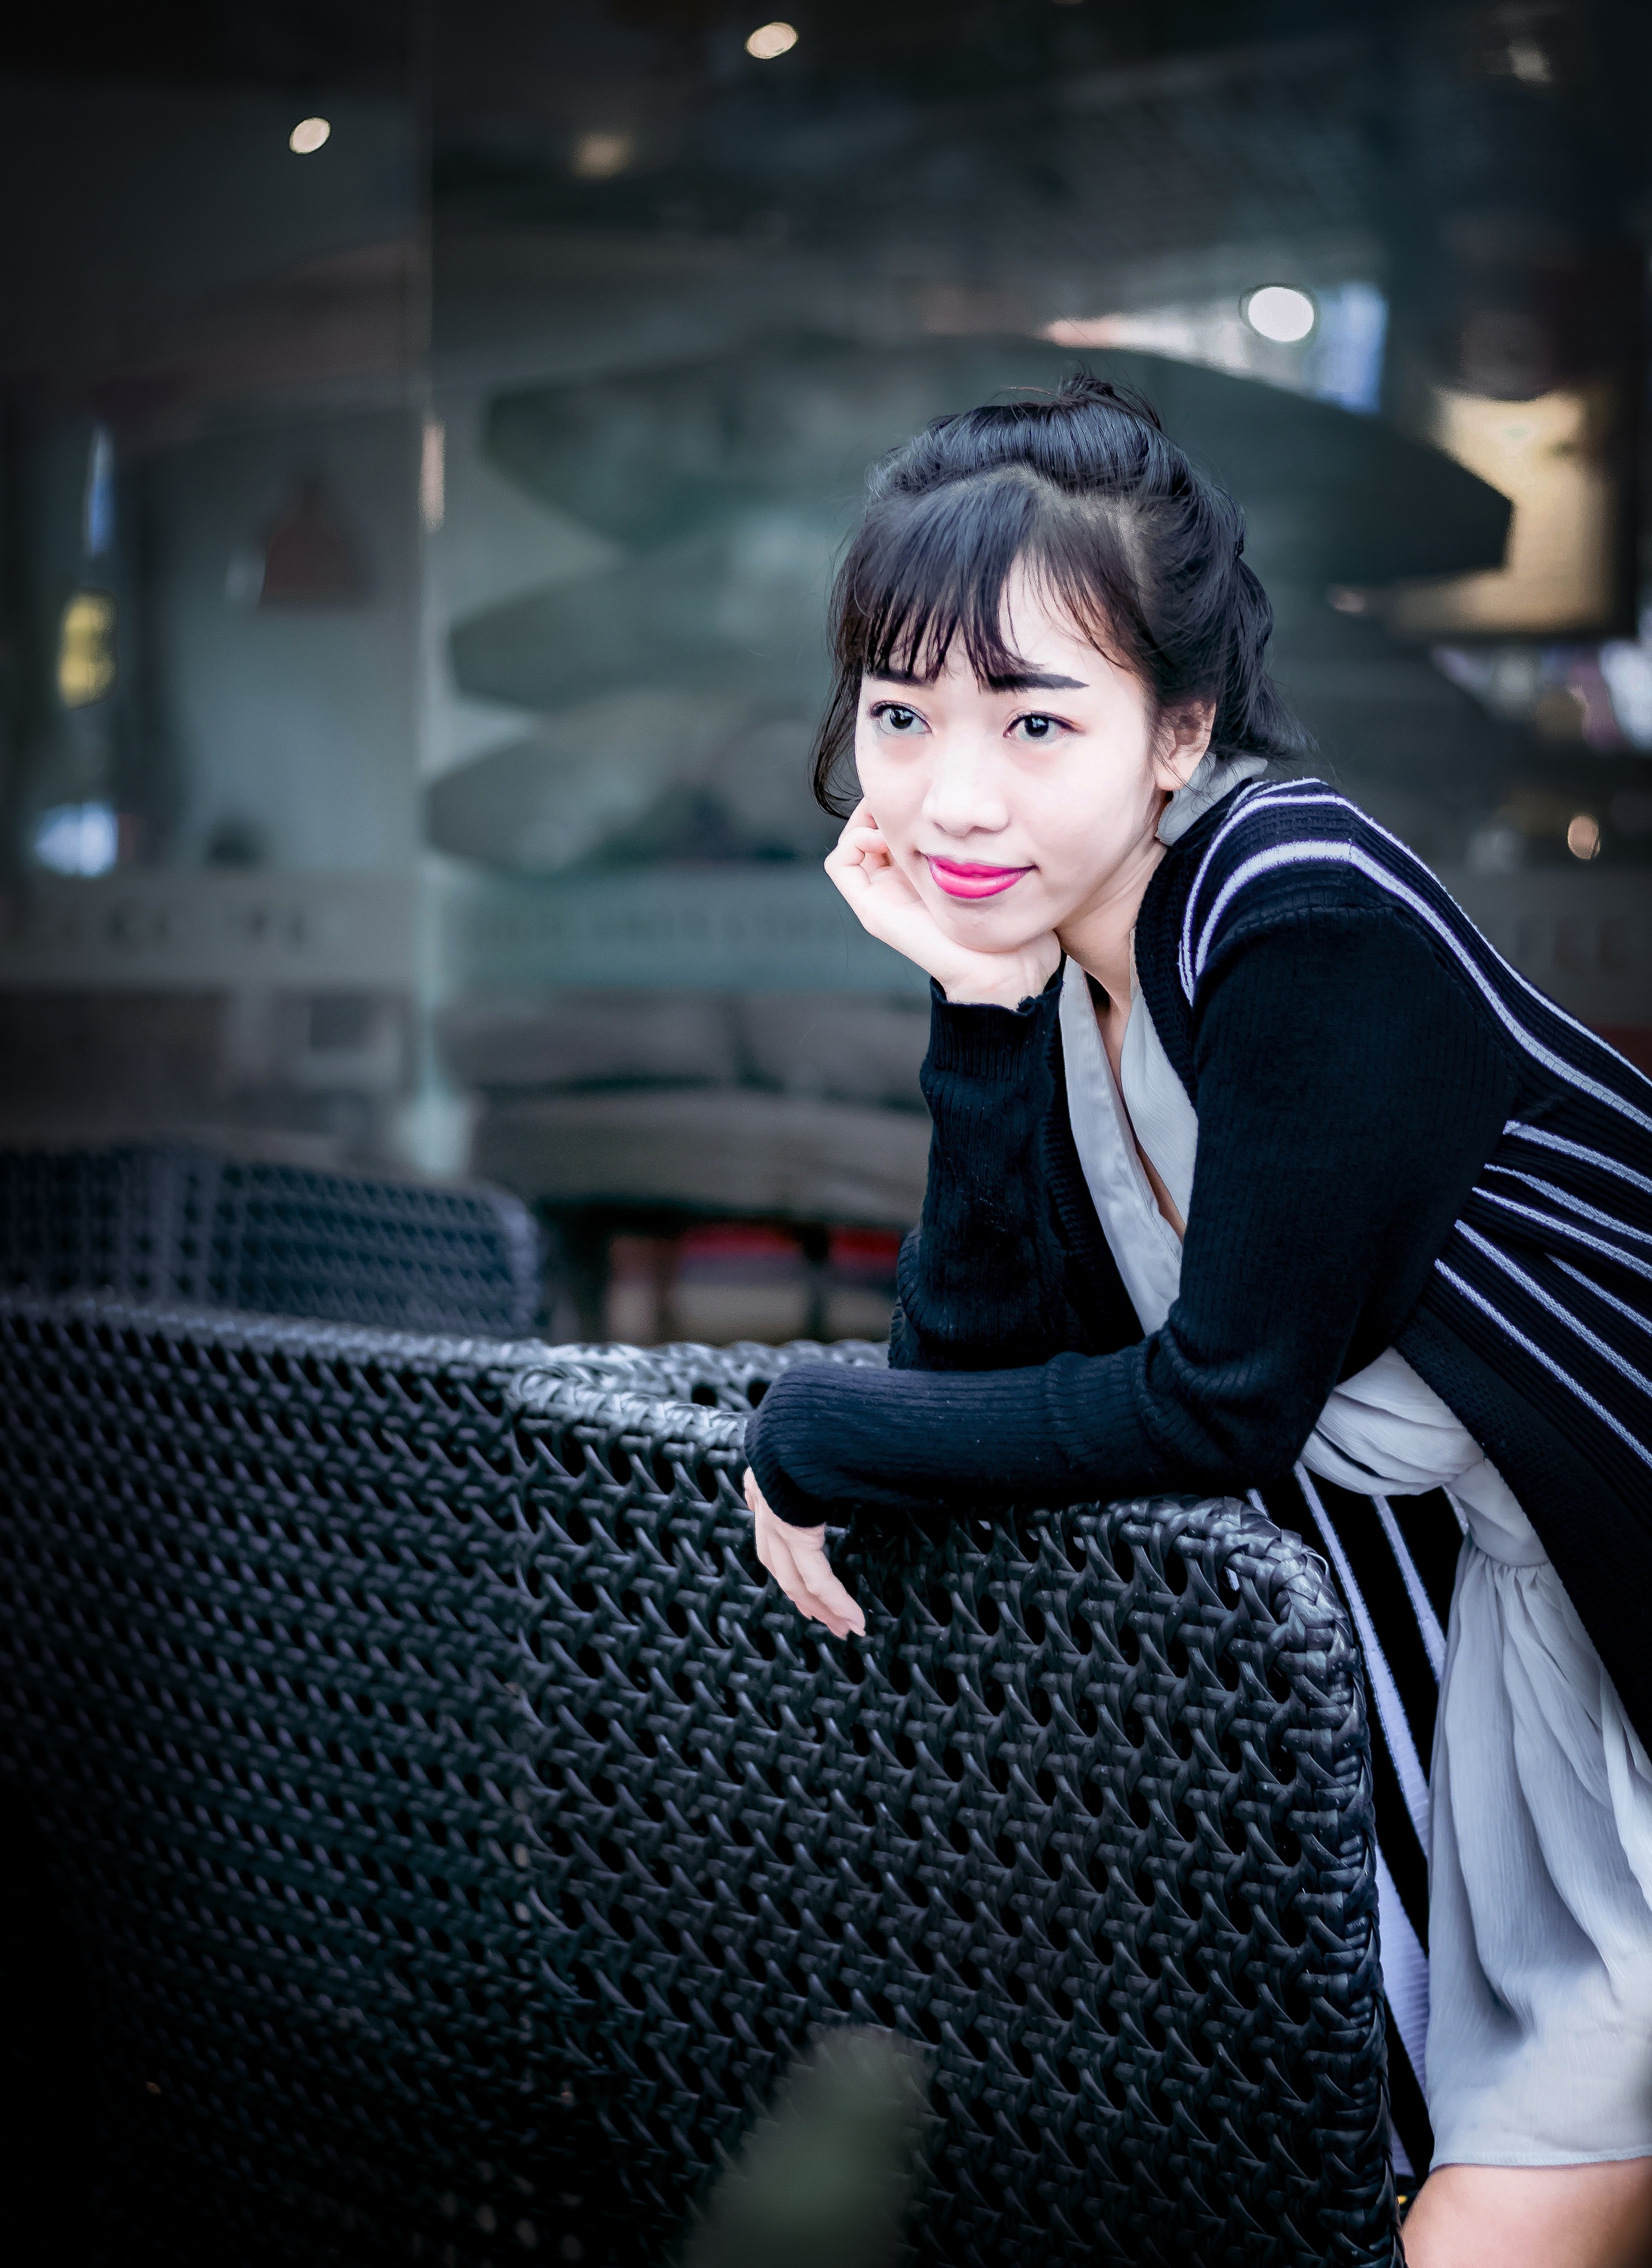
black, beauty, snapshot, black hair, fashion, photography, flash photography, eye, lip, smile, portrait photography, model, photo shoot, style